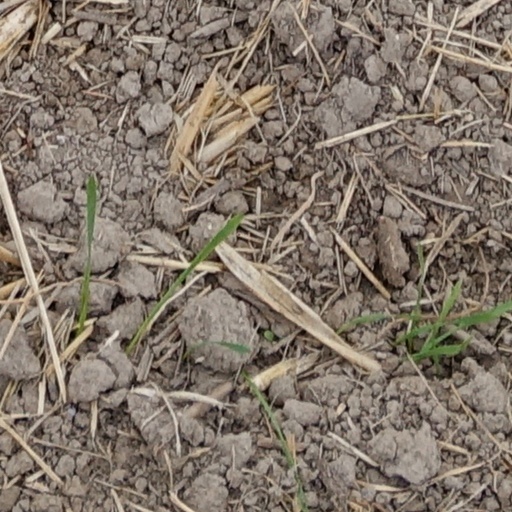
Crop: wheat